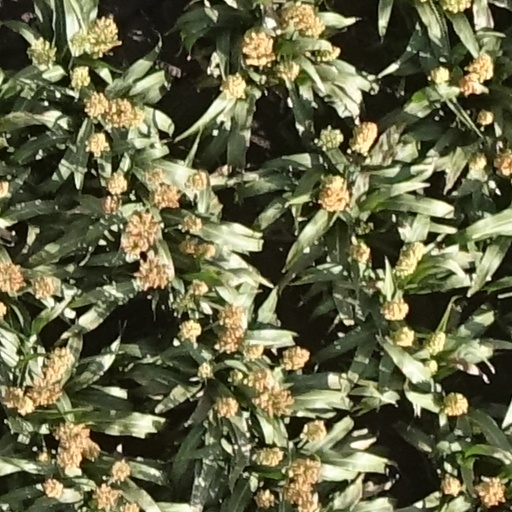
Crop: sorghum